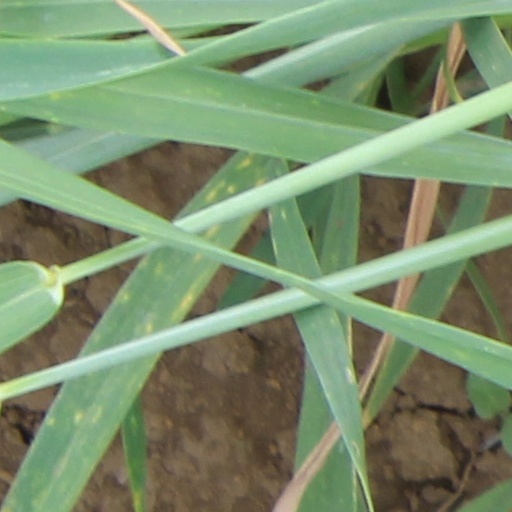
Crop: wheat